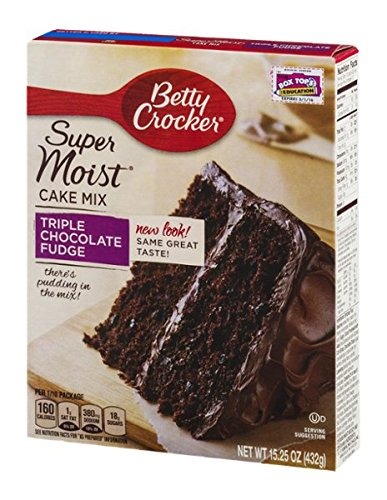
Item Name: Betty Crocker Triple Chocolate Fudge
Product Description: Betty Crocker Triple Chocolate Fudge Super Moist Cake Mix. New look! Same great taste! There's pudding in the mix! Per 1/10 package. Calories 160. Sat Fat 1g, 6%DV. Sodium 380mg, 16%DV. Sugars 18g. See nutrition facts for "as prepared" information.
Value: nan
Unit: None

Price: 1.86